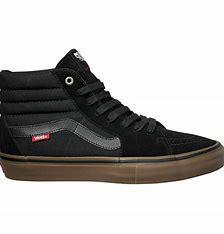
Brand: Vans
Model: Skate